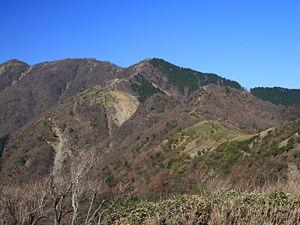
Le mont Shindainichi est un sommet des monts Tanzawa culminant à 1 340 m d'altitude. Situé à l'est du mont Tō, il est inclus dans les limites du parc quasi national de Tanzawa-Ōyama.